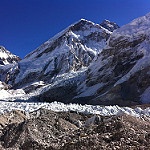
Label: glacier